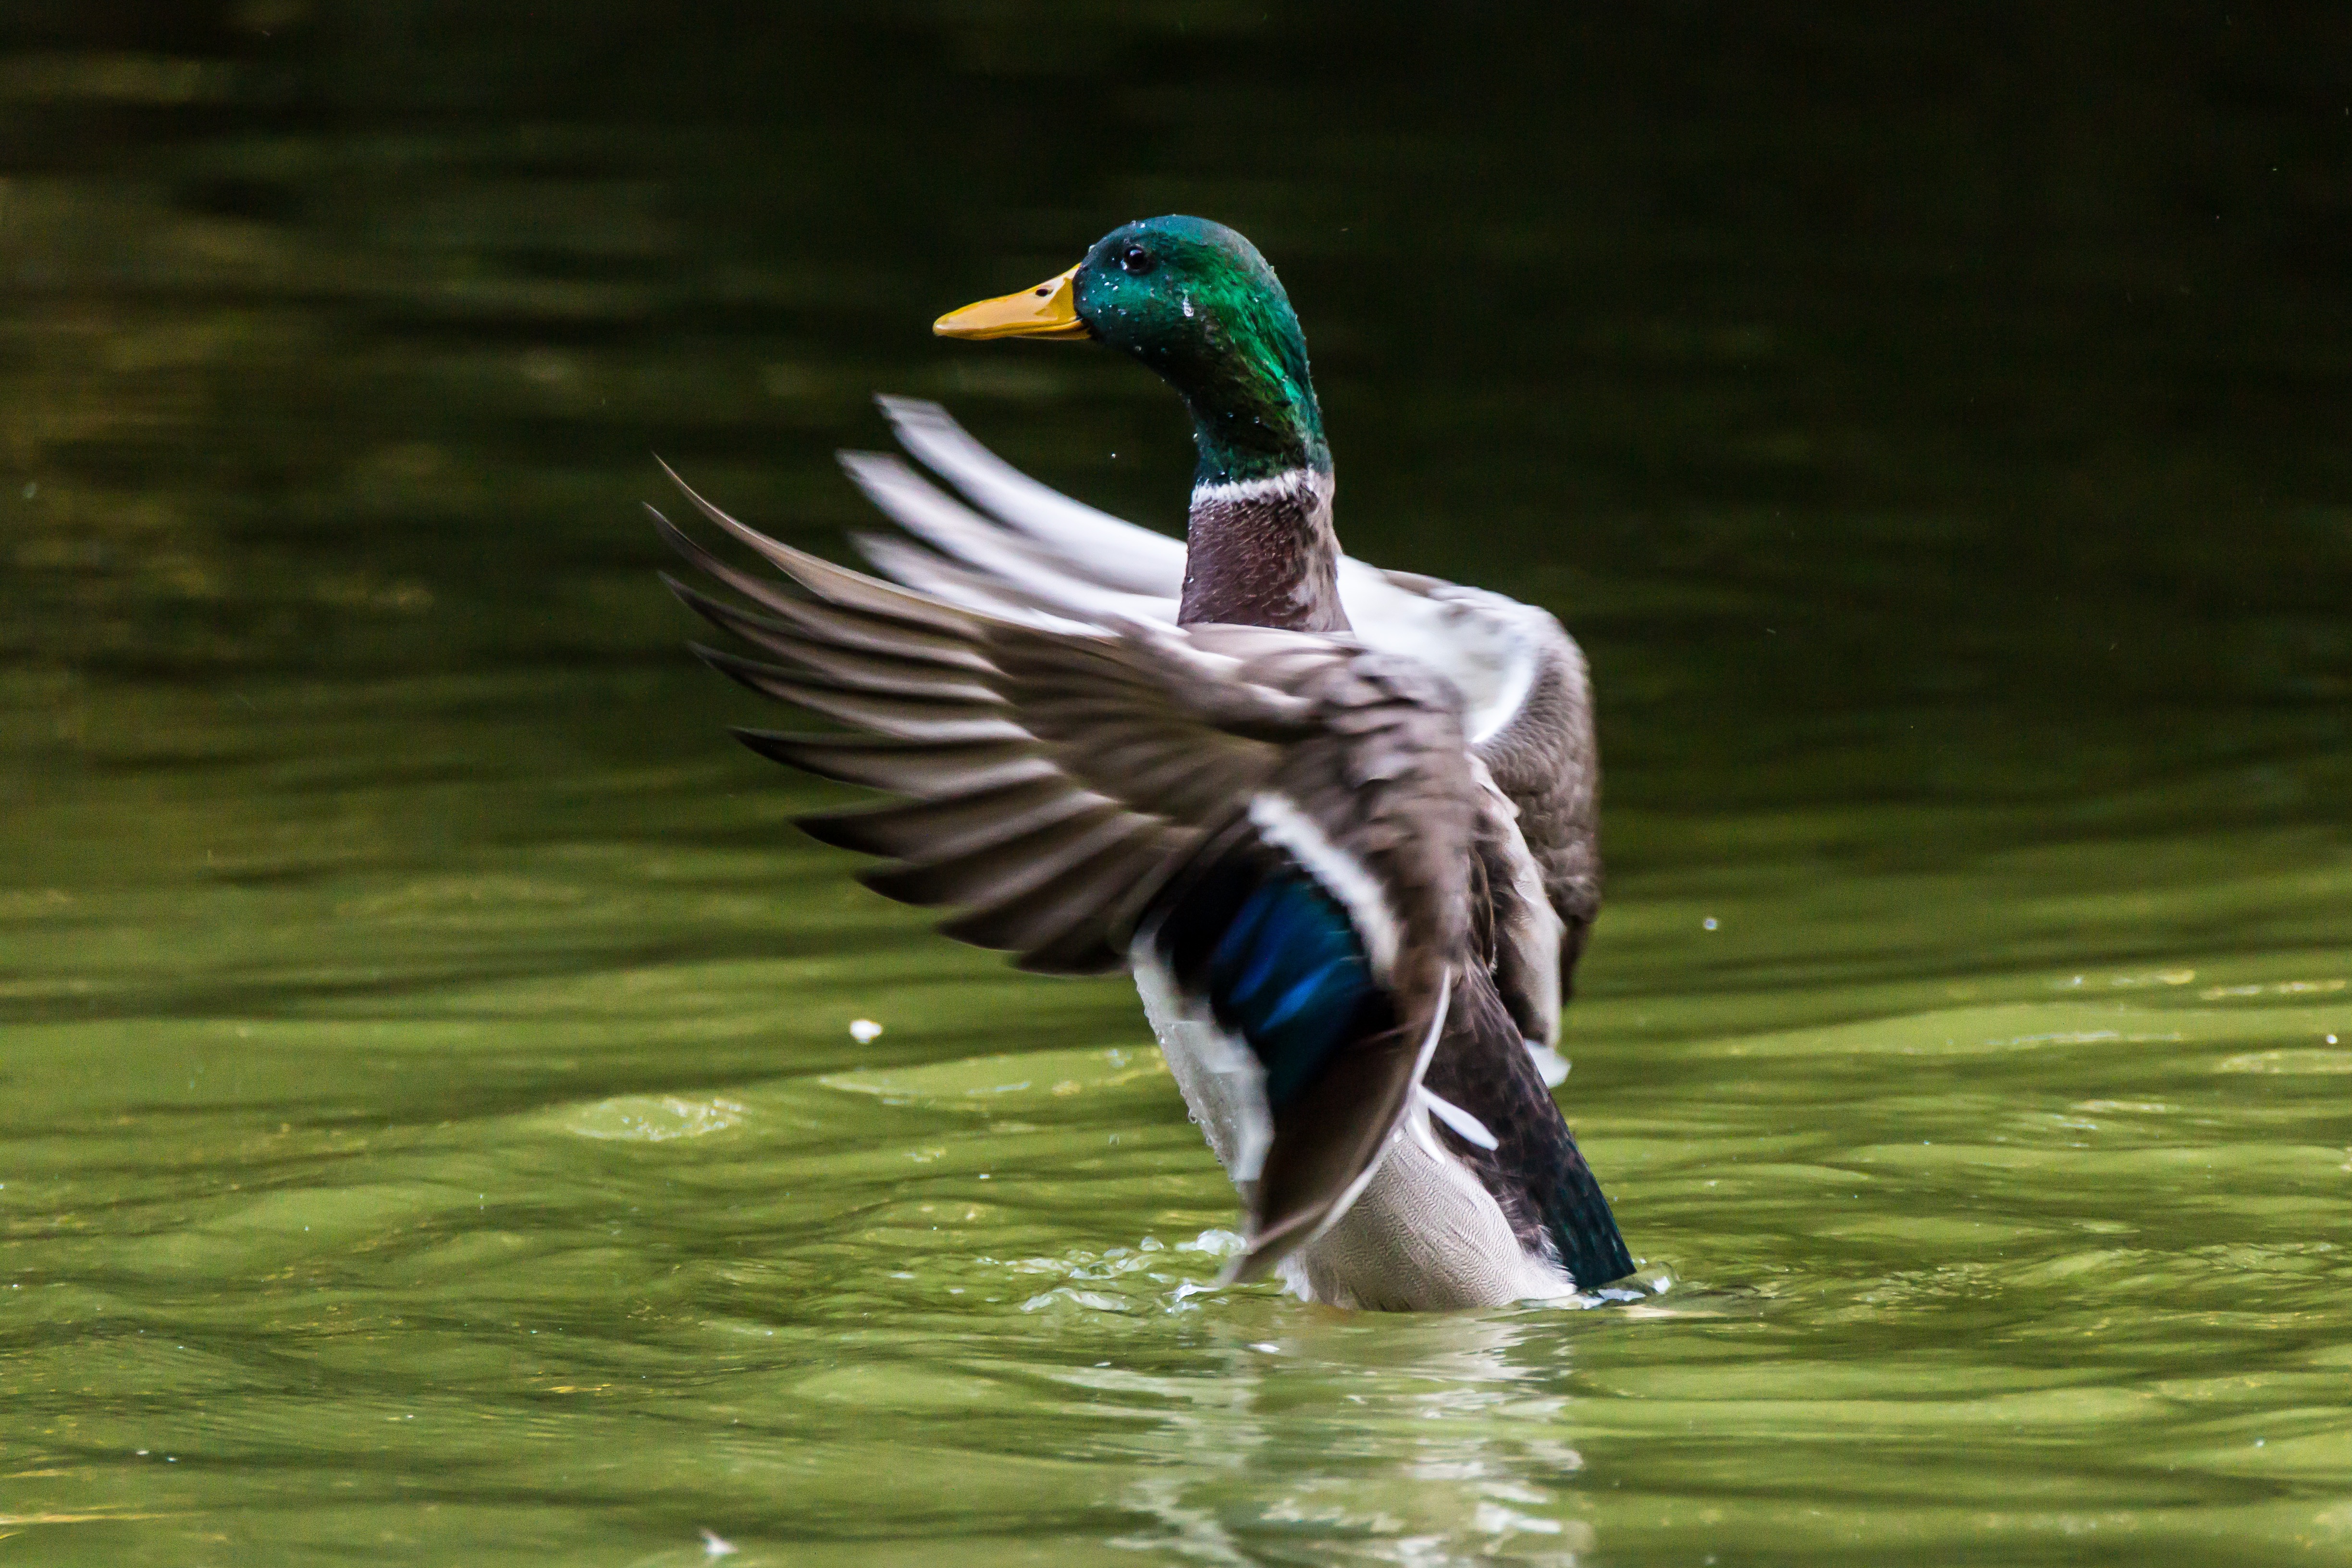
water, nature, bird, wing, animal, wildlife, green, beak, aquatic, fauna, poultry, birds, duck, wings, goose, vertebrate, ave, waterfowl, water bird, mallard, canard, azul n, palm peda, ducks geese and swans